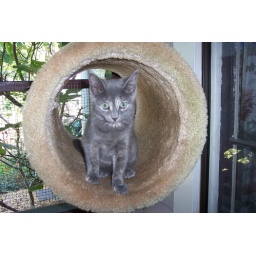
Tootie in the cat tree